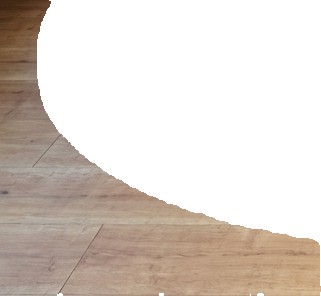
Surface category: floors